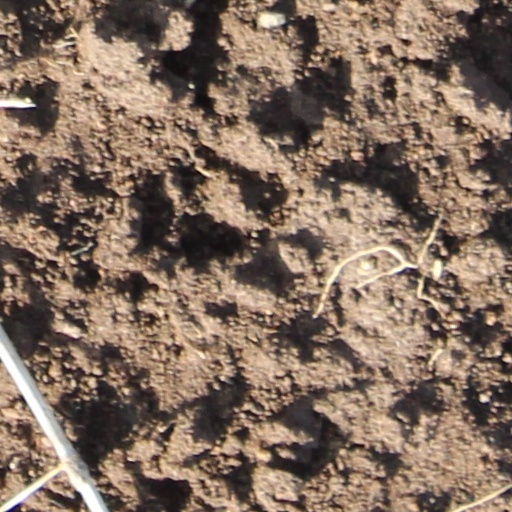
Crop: wheat